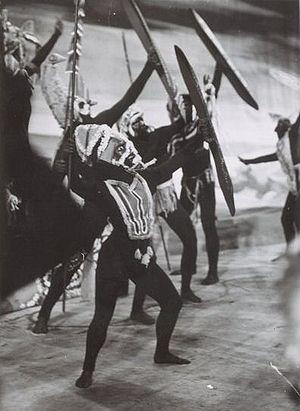
John Henry Antill, CMG, OBE est un compositeur australien connu pour son ballet Corroboree.
"Un Corroboree est une réunion commémorative des Aborigènes d'Australie. Le nom a été inventé par les colons européens par imitation du mot autochtone caribberie. Lors d'un Corroboree, les Aborigènes interagissent avec le Temps du rêve à travers la danse, la musique et le costume. De nombreuses cérémonies miment les événements de cette époque. La plupart de ces cérémonies sont sacrées et les gens extérieurs à la communauté ne sont pas autorisés à y participer ou à la regarder. ""Leurs corps étaient peints de différentes manières et ils portaient des parures diverses qui n'étaient pas utilisées tous les jours"".